717th Bombardment Squadron

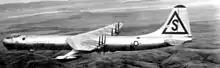
28th Strategic Reconnaissance Wing RB-36D

On 16 June 1954 the squadron, along with SAC's other B-36 reconnaissance units, was assigned bombing as its primary mission. However, it retained its designation as a reconnaissance unit until October 1955, when it again became the 717th Bombardment Squadron. The squadron retained its reconnaissance capability until September 1956. From April to June 1955, the unit deployed to Andersen Air Force Base, Guam.